Maurice Janin

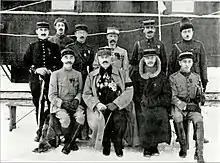
Maurice Janin with his staff in Siberia (taken between 1918 and 1920).

Janin returned home to France shortly after this and defended the accusations that he had personally betrayed Kolchak and the anti-Bolshevik movement by saying that it was "fairy tales" and that people couldn't "imagine the real state of affairs in its true light". He died on 28 April 1946 in France.